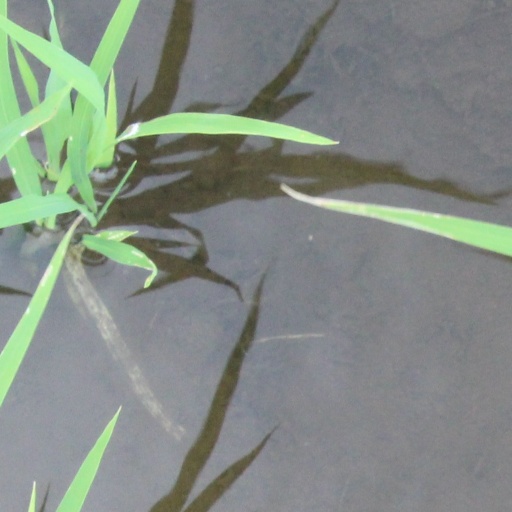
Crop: rice